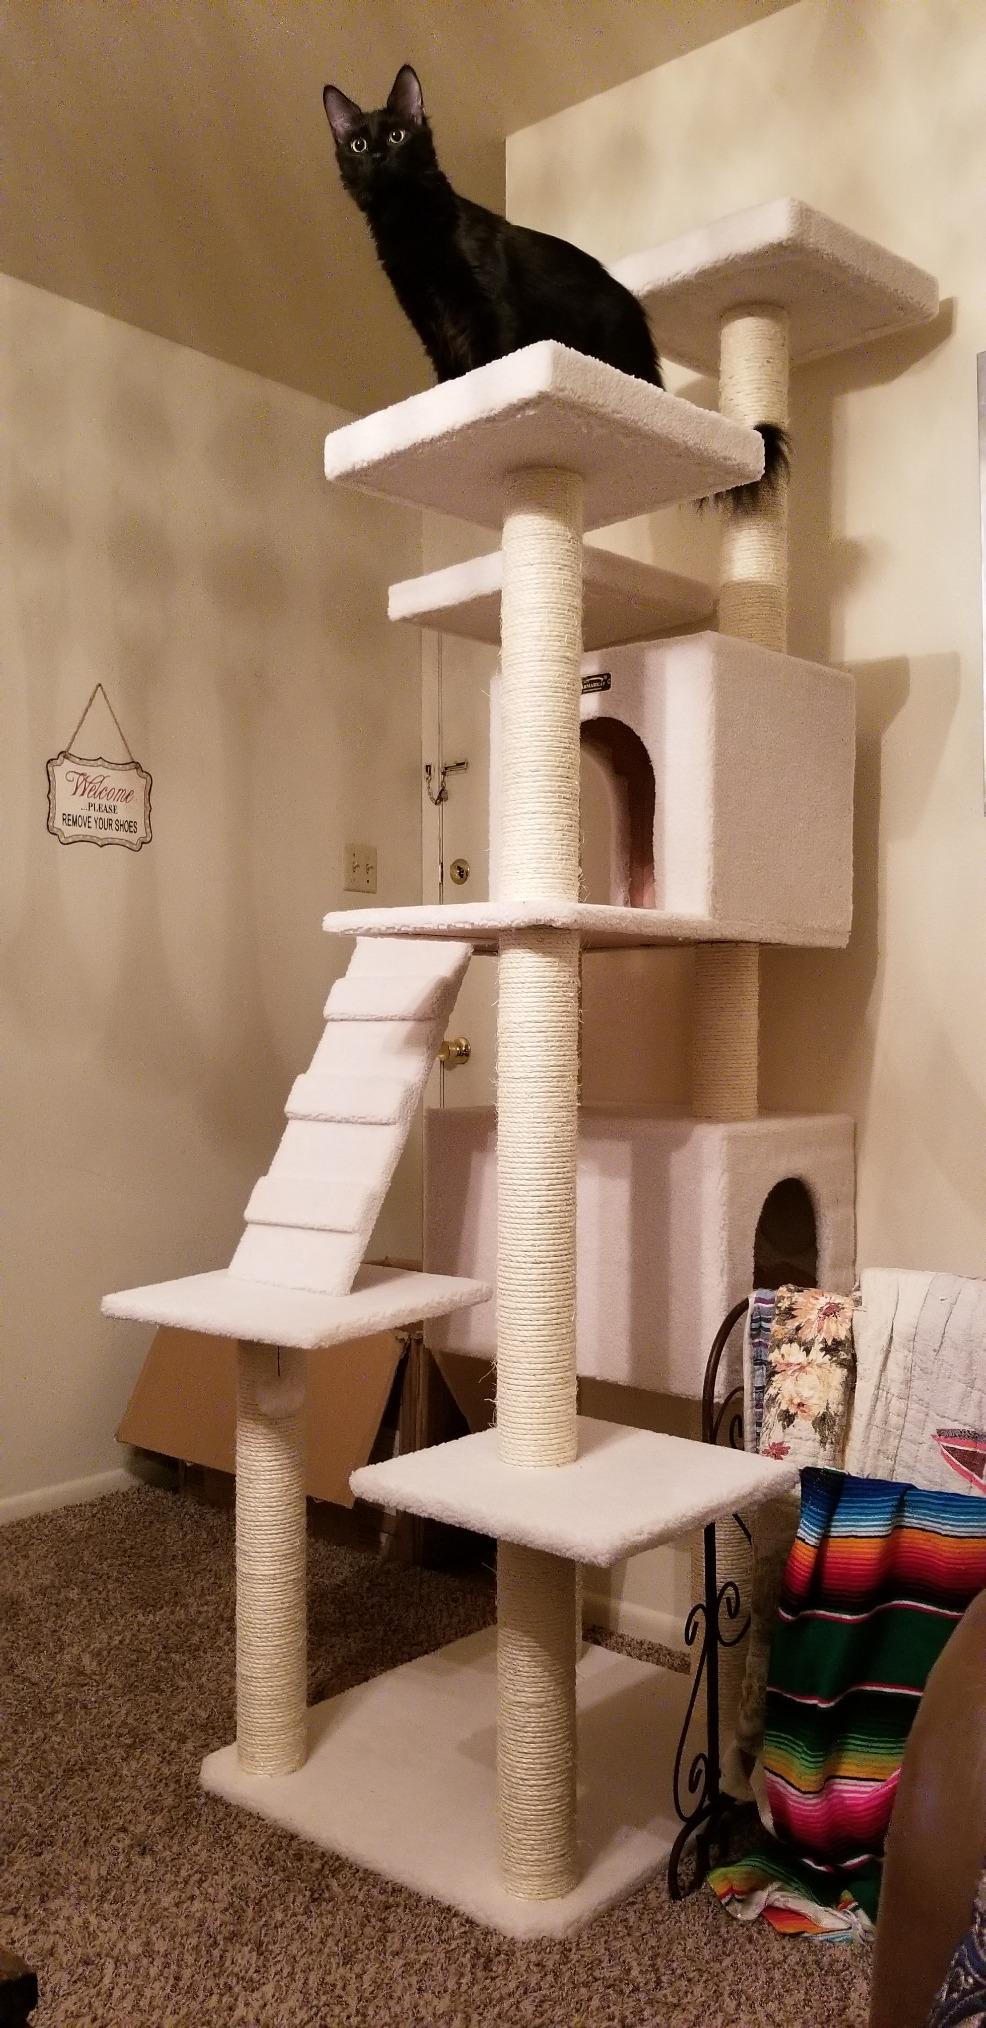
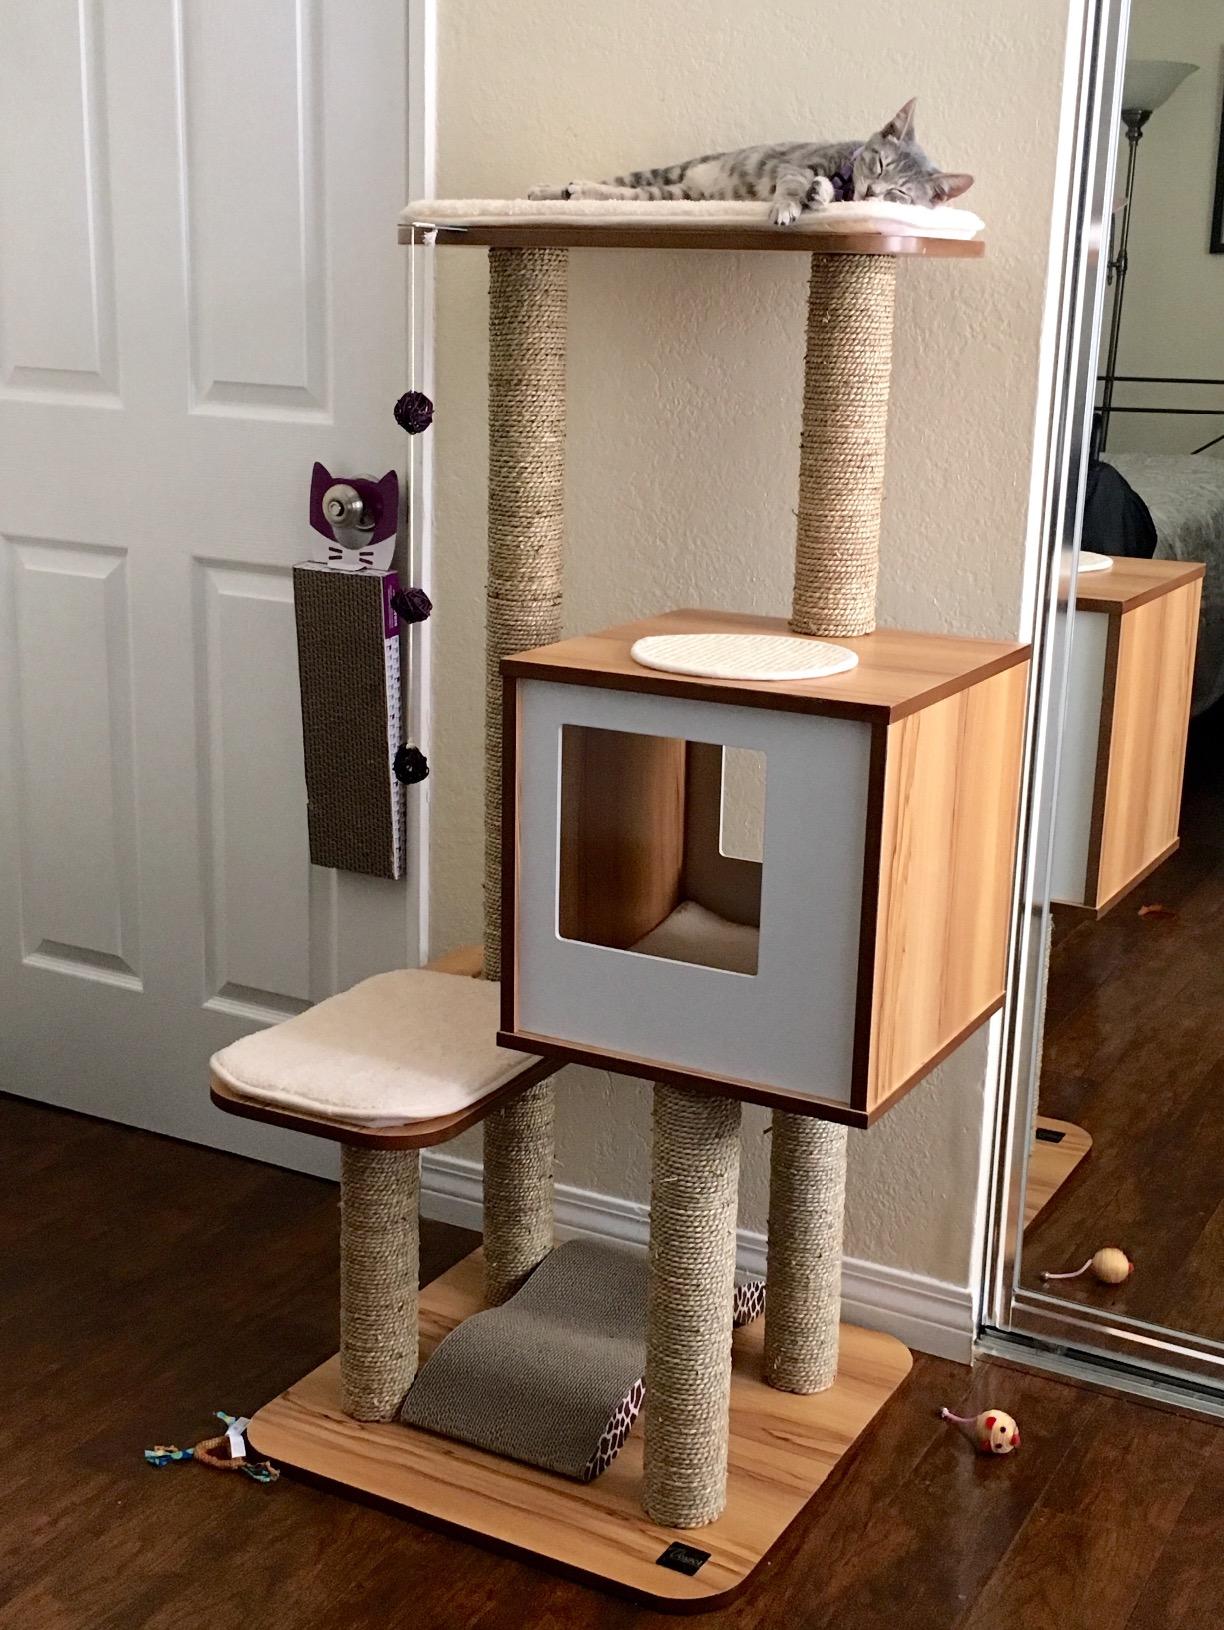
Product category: items_cat tree
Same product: no